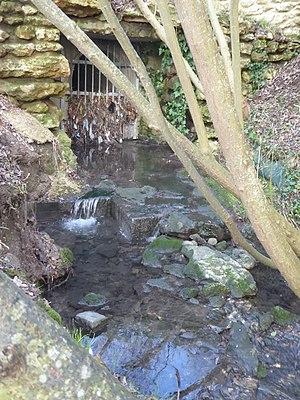
Source du ru de Rungis
Le Ru de Rungis est un ruisseau des départements du Val-de-Marne, de l’Essonne et des Hauts-de-Seine en région Île-de-France qui prend sa source à Rungis et se jette en souterrain dans la Bièvre à Fresnes, donc un sous-affluent de la Seine.